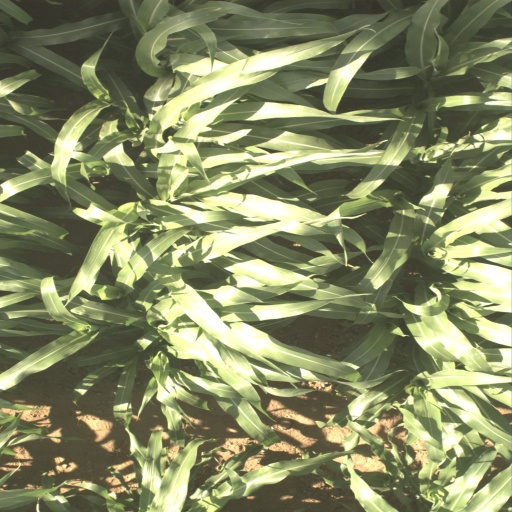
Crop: sorghum